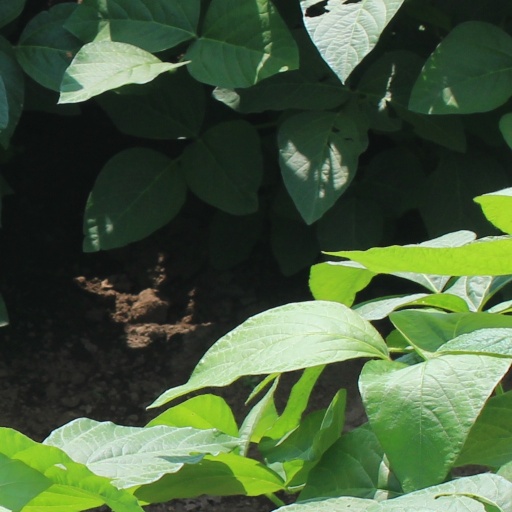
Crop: soybean